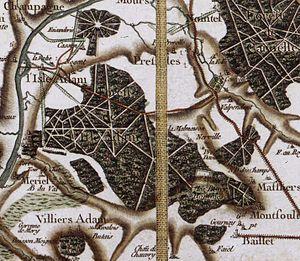
Forêt de L'Isle-Adam (France) - Carte de Cassini, vers 1780.
La forêt domaniale de L'Isle-Adam est un massif forestier de 1 548 hectares situé dans le Val-d'Oise, à 25 km au nord de Paris. Elle constitue avec les massifs de Montmorency et de Carnelle l'un des trois principaux massifs forestiers domaniaux du Val-d'Oise.